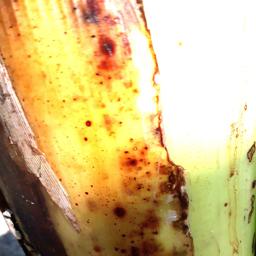
Label: PSEUDOSTEM WEEVIL